Eat a Bowl of Tea (film)

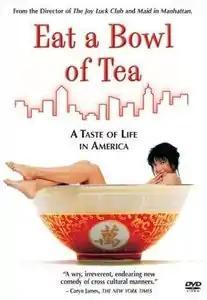

Eat a Bowl of Tea is a 1989 film directed by Wayne Wang based on the novel "Eat a Bowl of Tea" by Louis Chu.